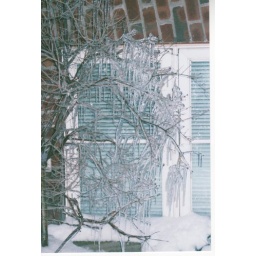
This incredible icicle tree was the result of a dripping roof overhang...It sparkled like diamonds in the sun